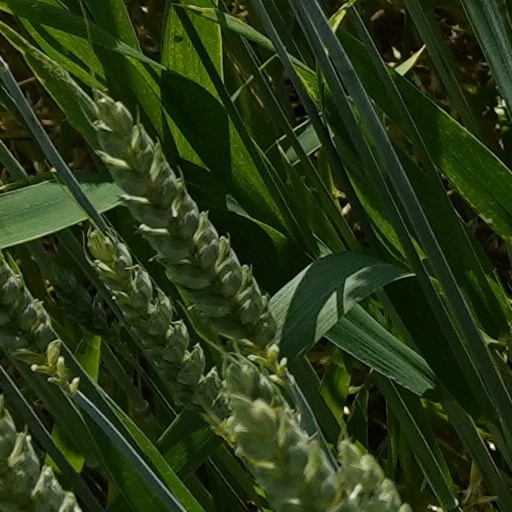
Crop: wheat